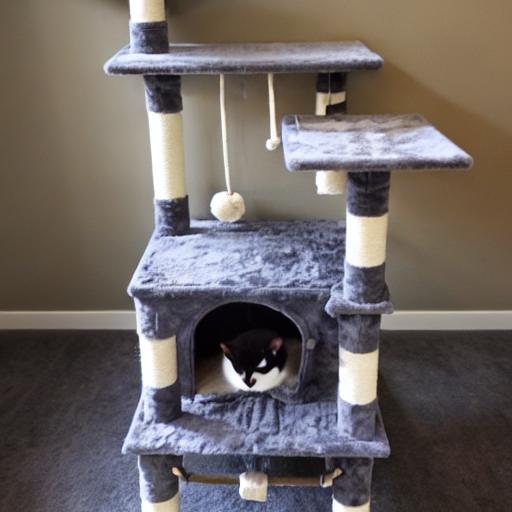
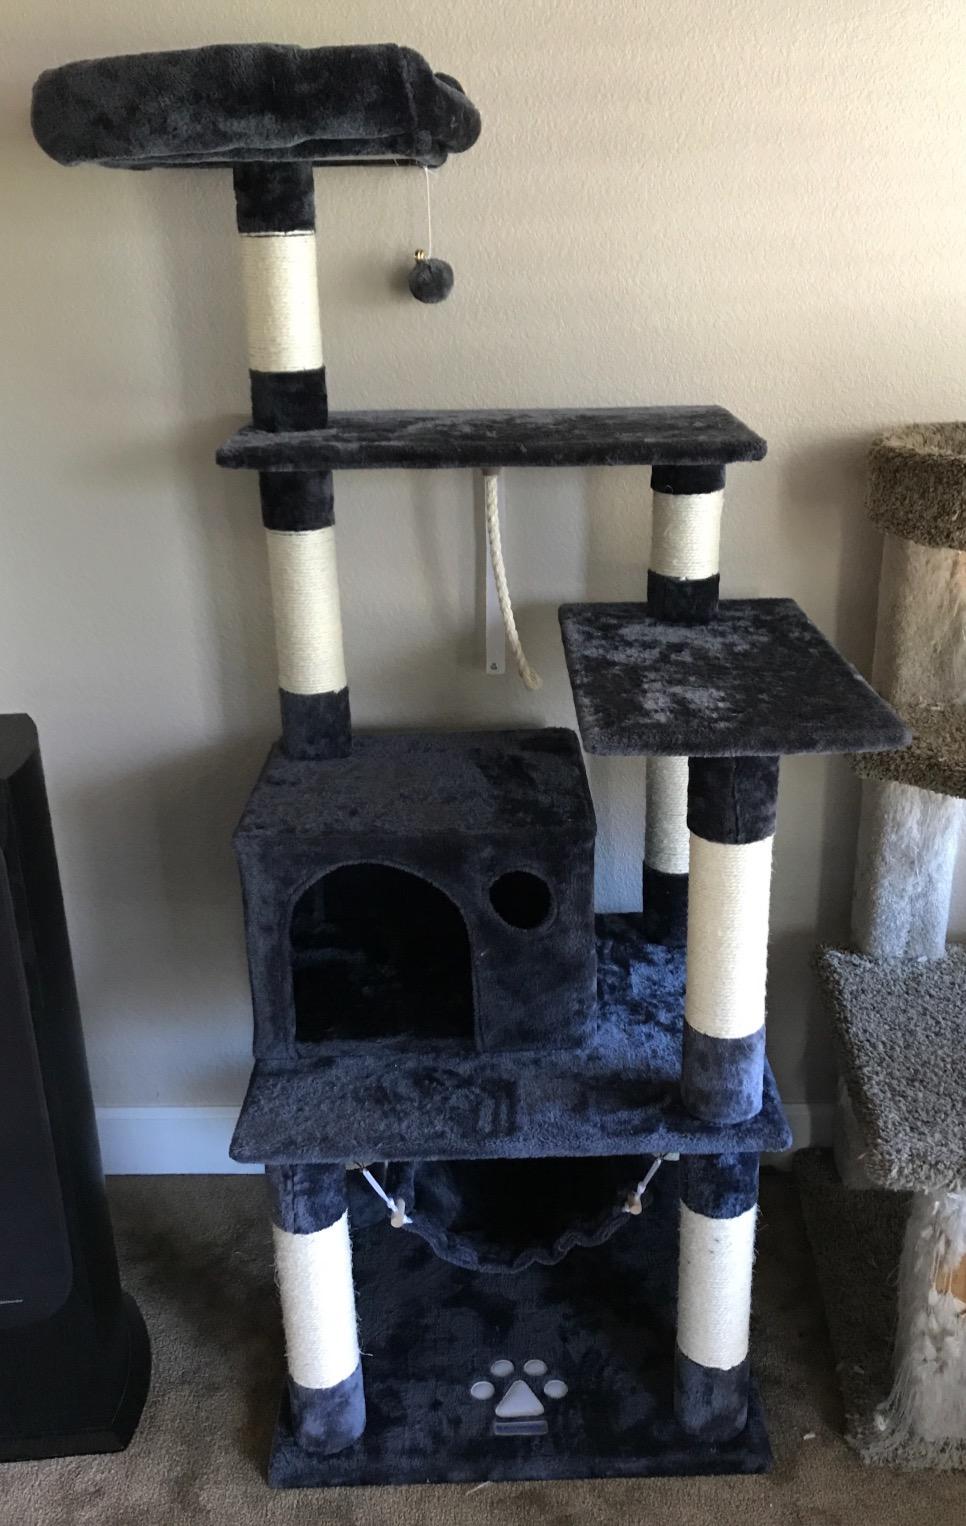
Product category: items_cat tree
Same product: no